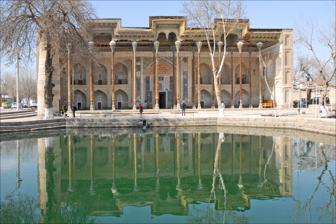
Building: Bolo Haouz Mosque
Country: Uzbekistan
Year built: 1712
Mosque in Bukhara, Uzbekistan Bolo Haouz Mosque Facade of the mosque with iwan on the back, columns on the front decorated with muqarnas and howz in the foreground. Religion Affiliation Islam Location Location Bukhara, Uzbekistan Geographic coordinates 39°46′40″N 64°24′27″E / 39.77778°N 64.40750°E / 39.77778; 64.40750 Architecture Type mosque Style Islamic architecture Completed 1712 Bolo Haouz Mosque is a historical mosque in Bukhara , Uzbekistan . Built in 1712, on the opposite side of the citadel of Ark in Registan district, it is inscribed in the UNESCO World Heritage Site list along with other parts of the historic city.  It served as a Friday mosque during the time when the emir of Bukhara was being subjugated under the Bolshevik Russian rule in the 1920s. Thin columns made of painted wood were added to the frontal part of the iwan (entrance) in 1917, additionally supporting the bulged roof of summer prayer room. The columns are decorated with colored muqarnas . Architecture Minaret of the mosque The mosque is rectangular shaped. The prayer room during the winter time is a room with four columns and several entrances. The 12-meter-high iwan, comprising a 20-pillared hall measuring 42 x 10 meters, and bordered by bulged roofs sustained with twenty wood columns, serves as a summer prayer room attached to the three sides of the winter hall. The wooden columns rest on concrete foundation. The interior of the mosque is typical 18th-century Central Asian style . In front of the mosque is a howz , and sideways there is a small minaret , built in 1917. Wikimedia Commons has media related to Bolo Haouz mosque . References